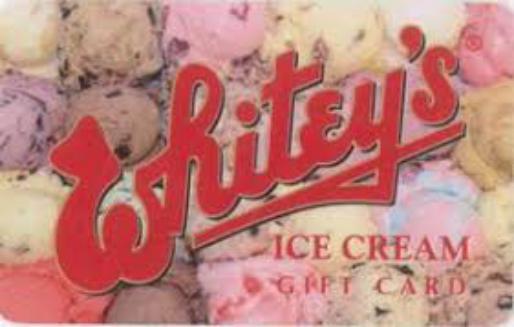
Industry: Food